Old Governor's Mansion (Milledgeville, Georgia)

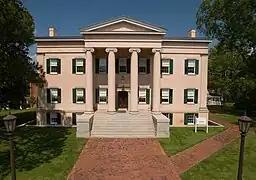

Georgia's Old Governor's Mansion is a historic house museum located on the campus of Georgia College & State University (GCSU) at 120 South Clarke Street in Milledgeville, Georgia. Built in 1839, it is one of the finest examples of Greek Revival architecture in the American South, and was designated a National Historic Landmark for its architecture in 1973. It served as Georgia's executive mansion from 1839- 1868, and has from 1889 been a university property, serving for a time as its official president's residence. It is an accredited museum of the American Alliance of Museums and in 2015 was named an affiliate of the Smithsonian Institution.